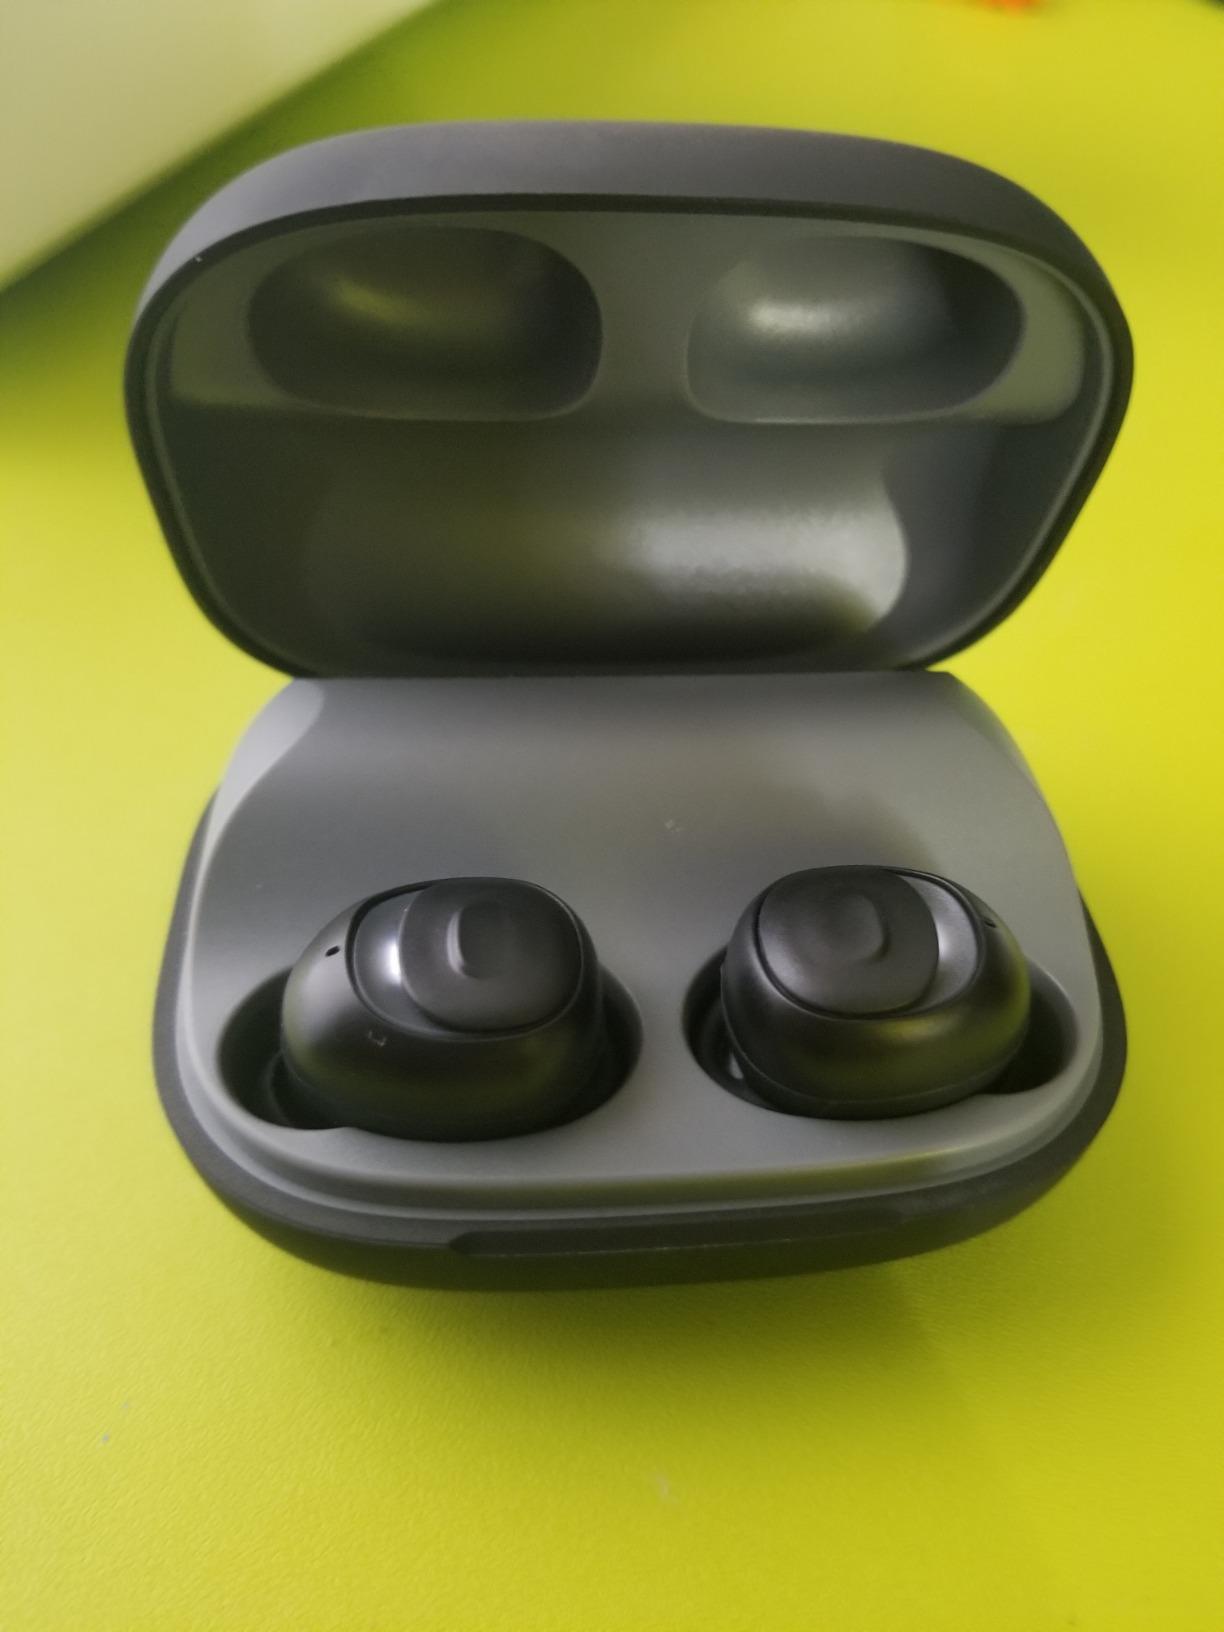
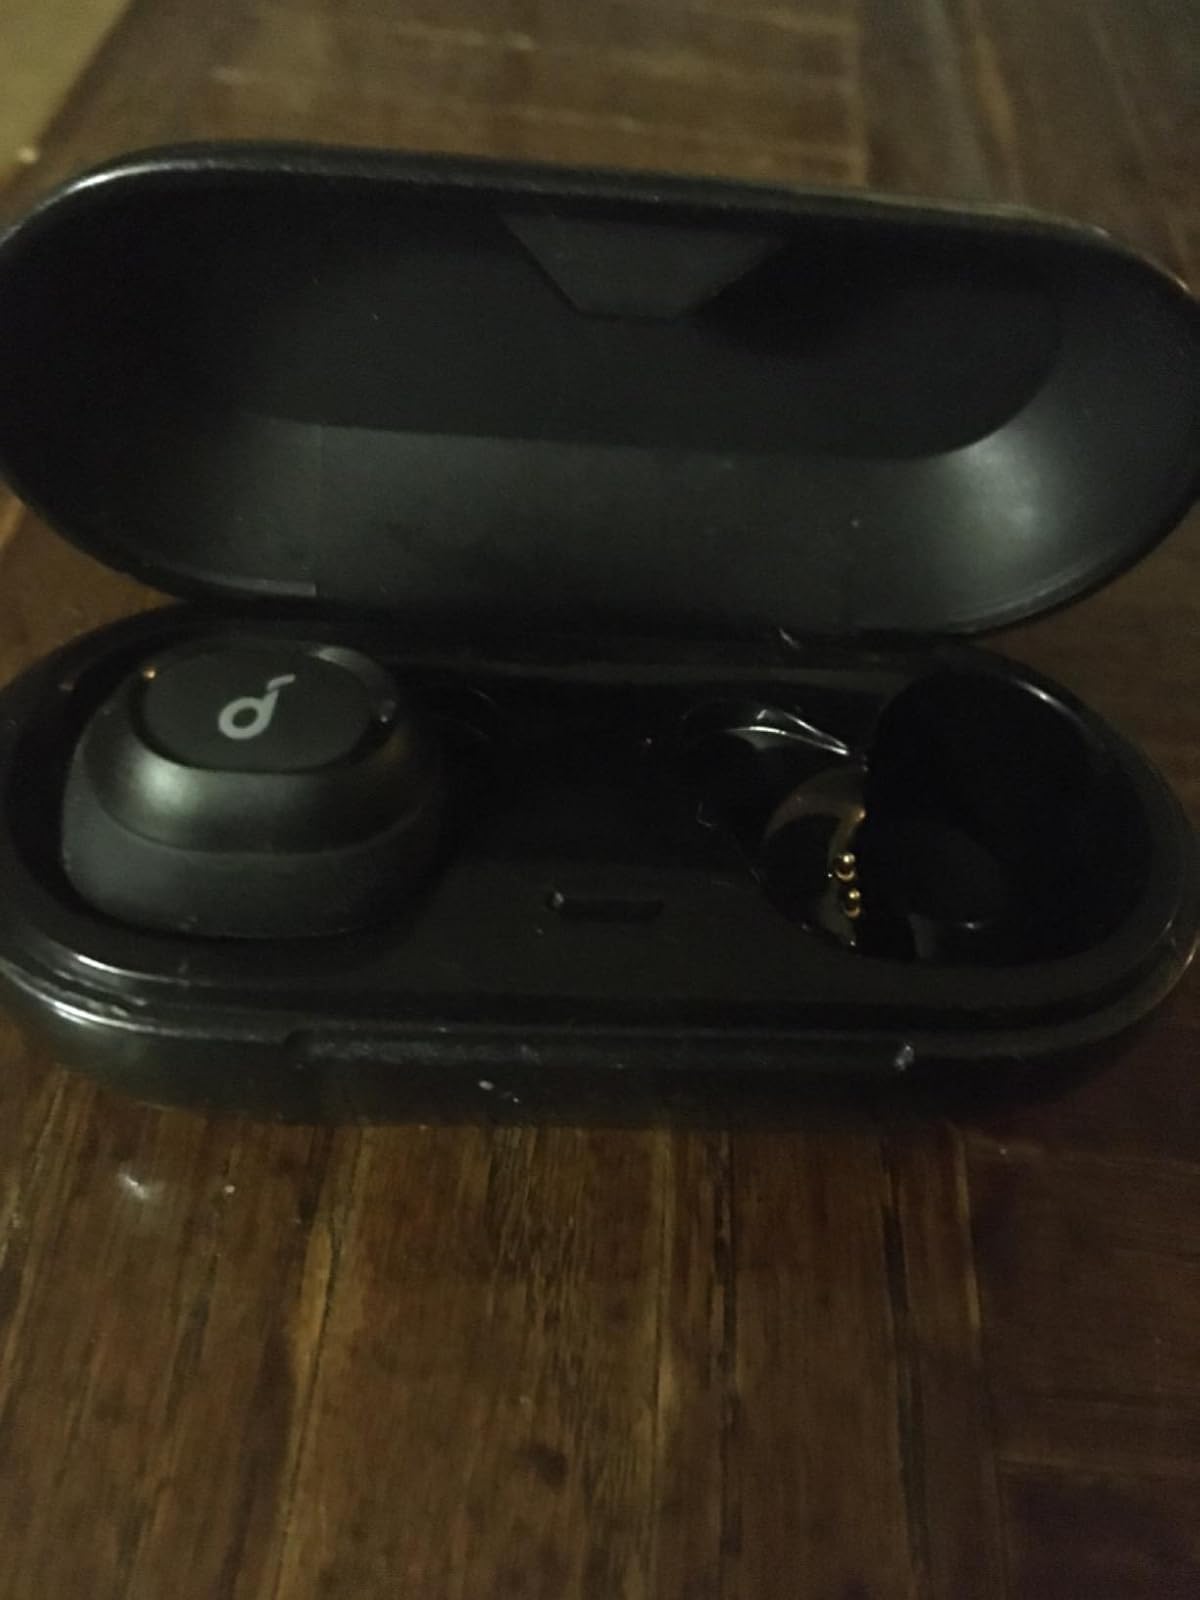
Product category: earbuds
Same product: no